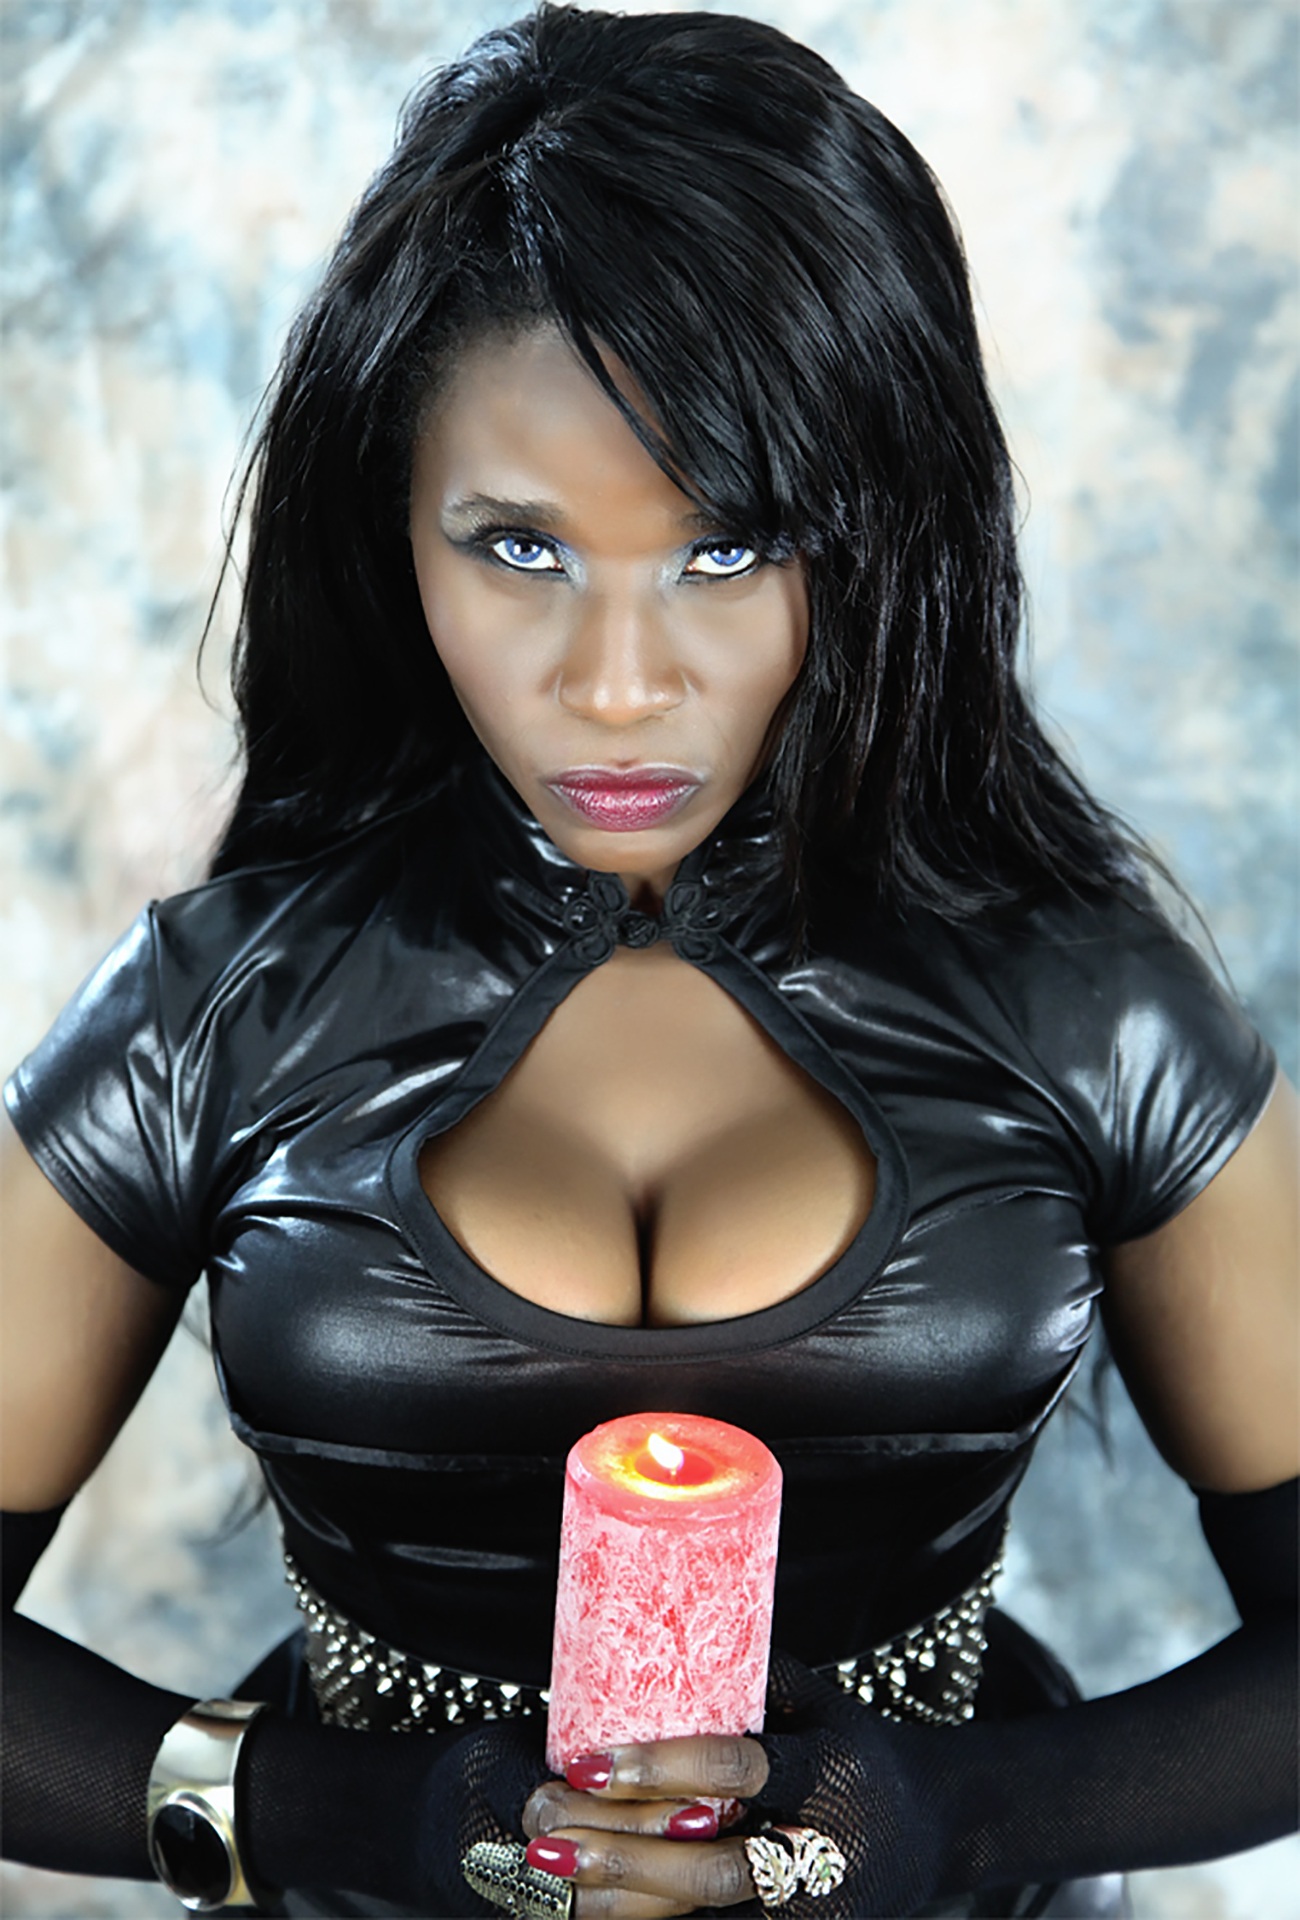
person, girl, woman, spooky, cute, dark, female, portrait, model, fashion, clothing, black, lady, candle, material, gothic, black hair, scary, fear, beauty, sexy, style, horror, costume, fetish, seductive, attractive, gorgeous, adult, dangerous, glamour, aggressive, stylish, violence, sensual, photo shoot, brown hair, bdsm, fetish model, latex clothing